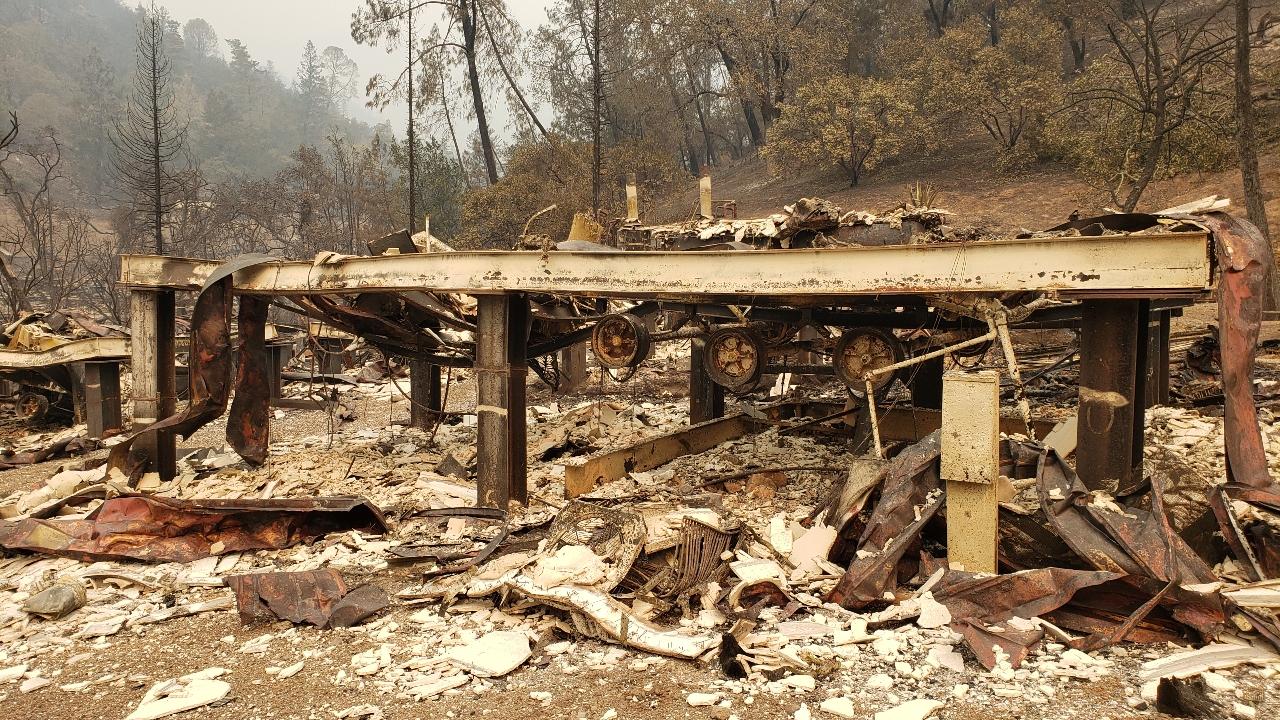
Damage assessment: destroyed